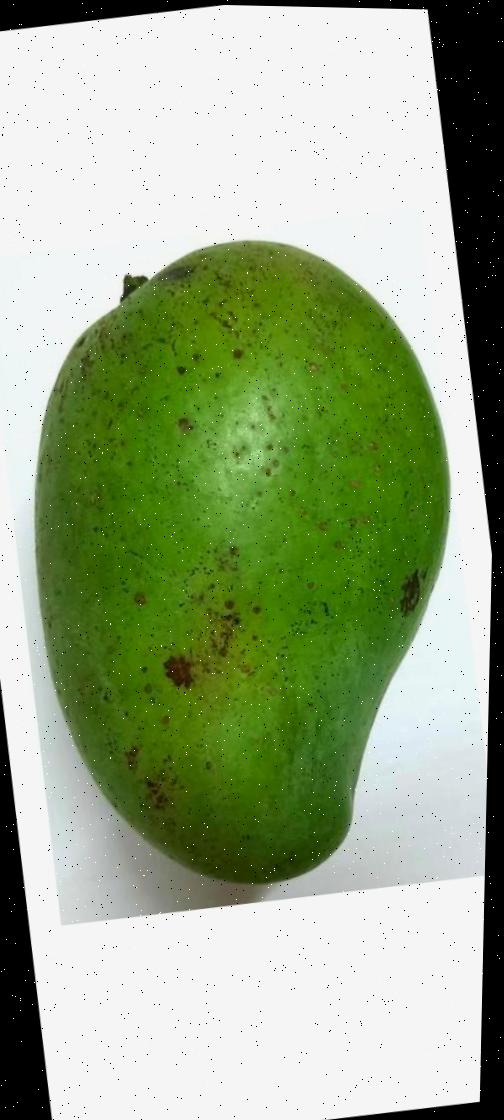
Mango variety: Amrapali